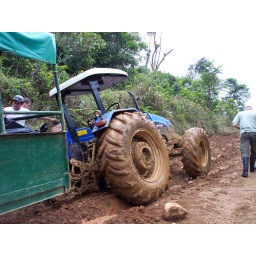
A four hour ride in a tractor-pulled cart up a mountain on a very loosely-defined road